The Feoffees for Impropriation

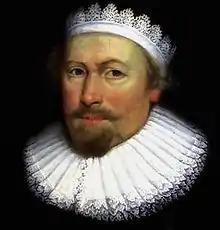
Richard Sibbes (1577–1635) served as one of the Feoffees for Impropriations, who were organized in 1625 to support Puritanism in the Church of England.

When Preston realised that the York House Conference was not likely to favour Puritanism, he encouraged a group of Puritan lawyers, merchants, and clergymen (including Richard Sibbes and John Davenport) to establish an organization known as the Feoffees for the Purchase of Impropriations. The feoffees would raise funds to purchase lay impropriations and advowsons, which would mean that the feoffees would then have the legal right to appoint their chosen candidates to benefices and lectureships. This would provide a mechanism both for increasing the number of preaching ministers in the country, and a way to ensure that Puritans could receive ecclesiastical appointments.